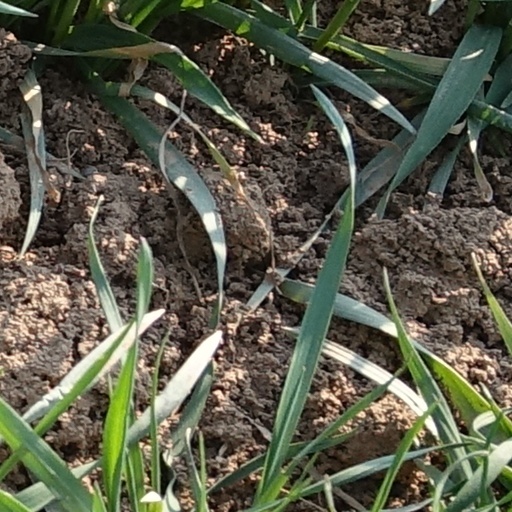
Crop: wheat